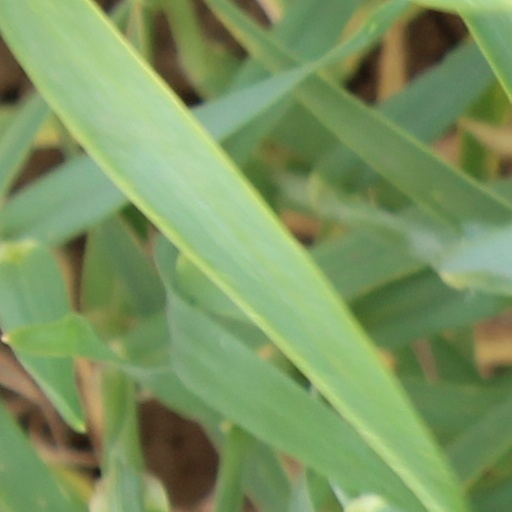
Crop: wheat